Shapre–Monte House

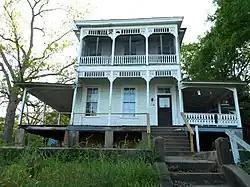
The Shapre-Monte House in 2011

The Shapre-Monte House is a historic house in Phenix City, Alabama, U.S.. It was built circa 1890 by the Sharpe brothers. It was later purchased by Jacob G. Monte, a tailor from the Netherlands, and it remained in the Monte family until 1968. It has been listed on the National Register of Historic Places since November 3, 1983.